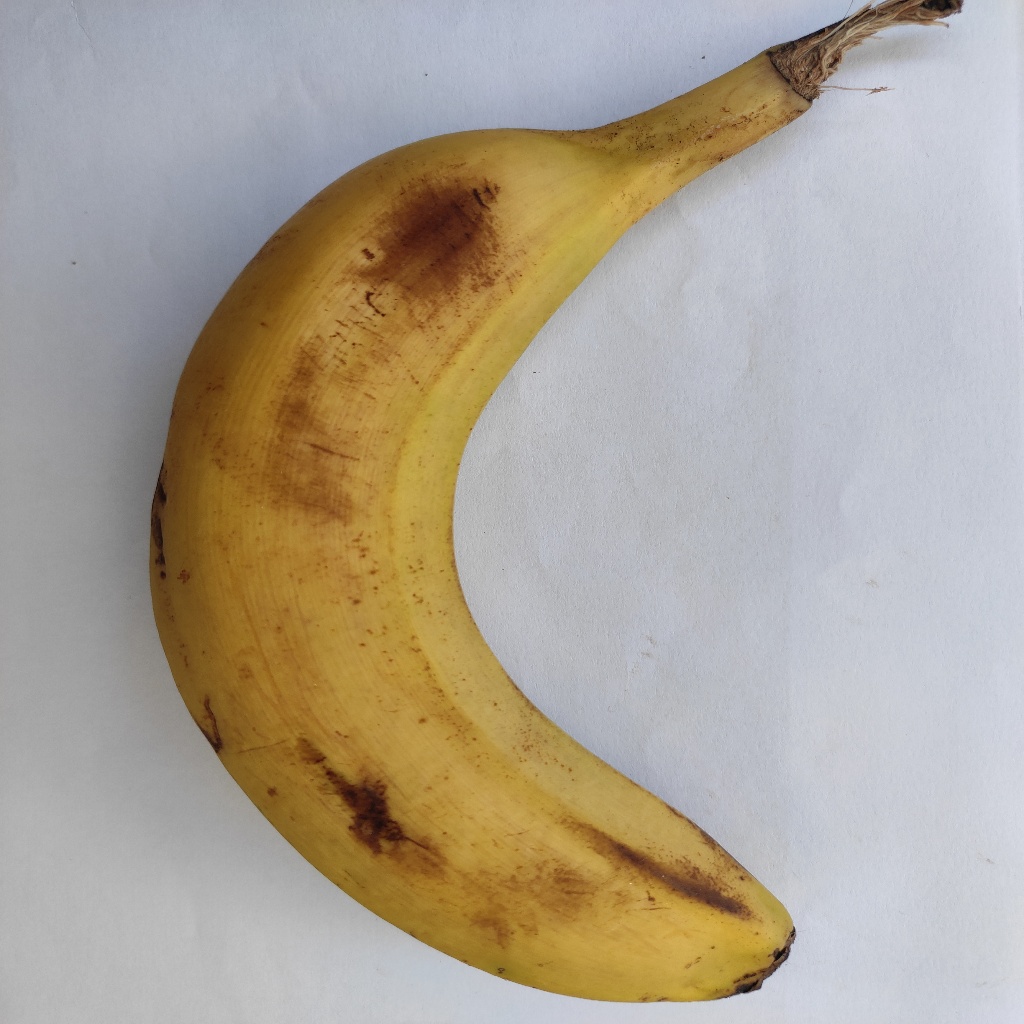
Crop: banana
Quality class: Class_B